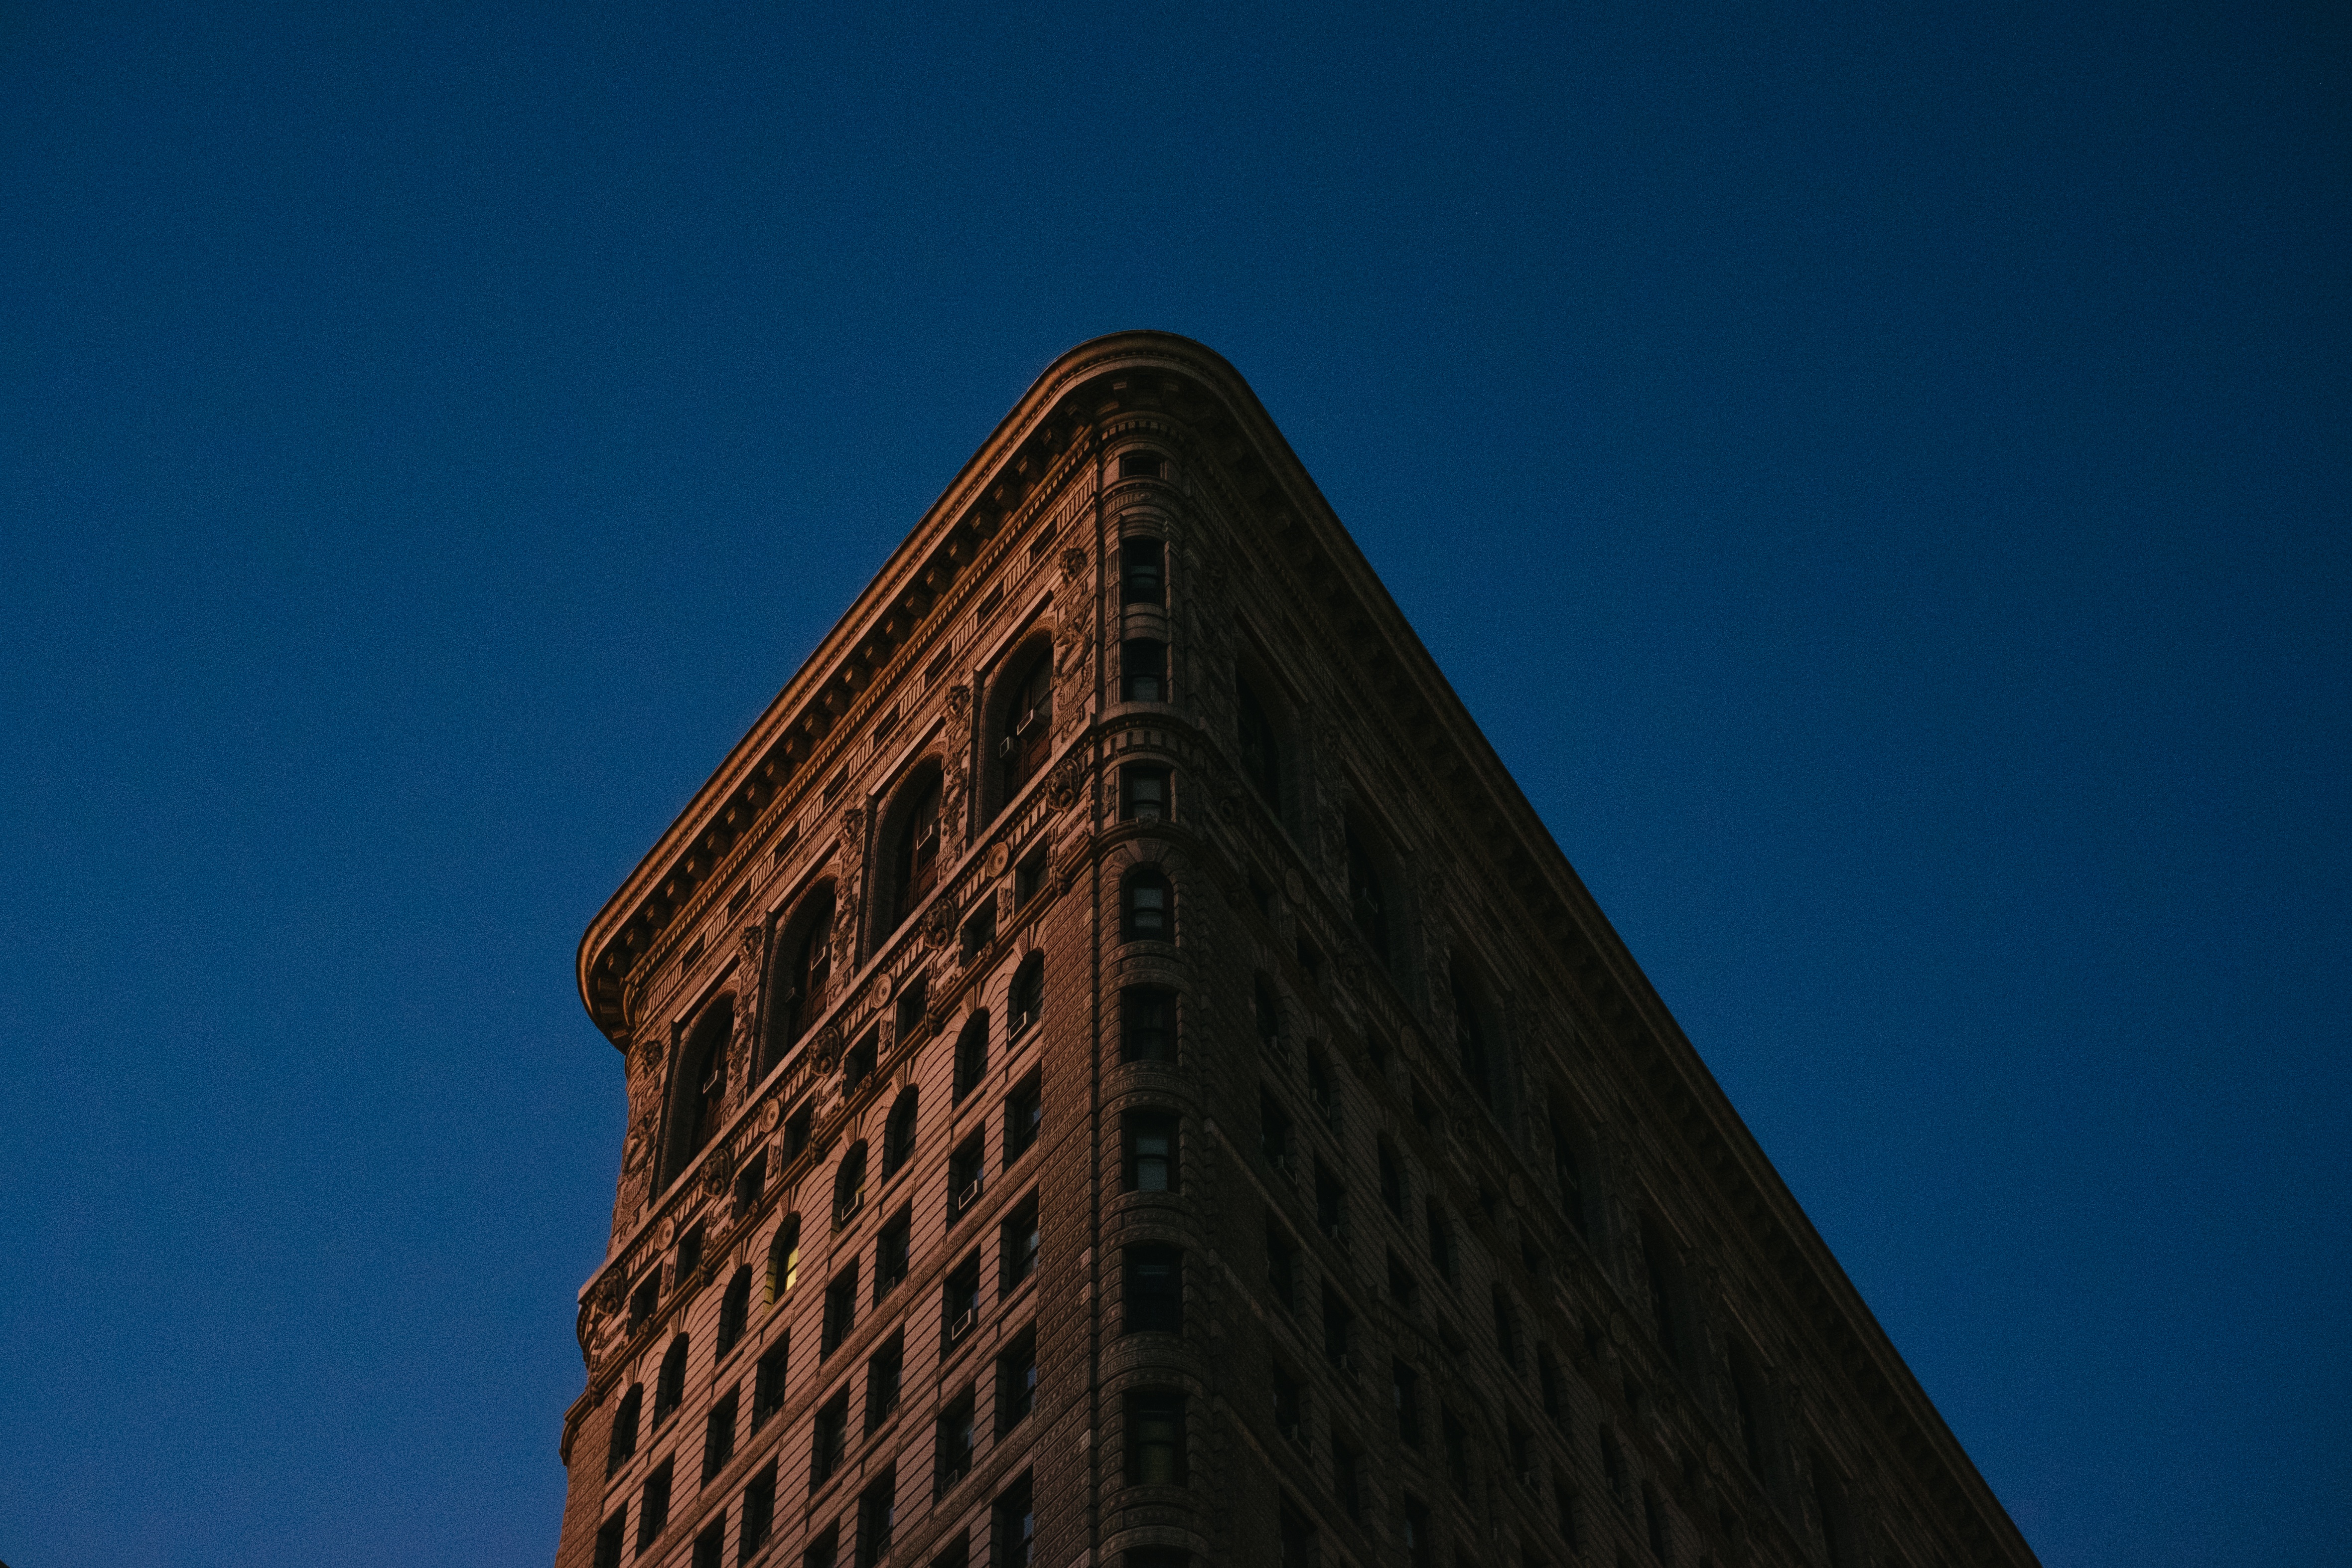
horizon, light, cloud, architecture, sky, night, skyscraper, monument, dusk, evening, line, reflection, tower, landmark, blue, tower block, spire, symmetry, shape